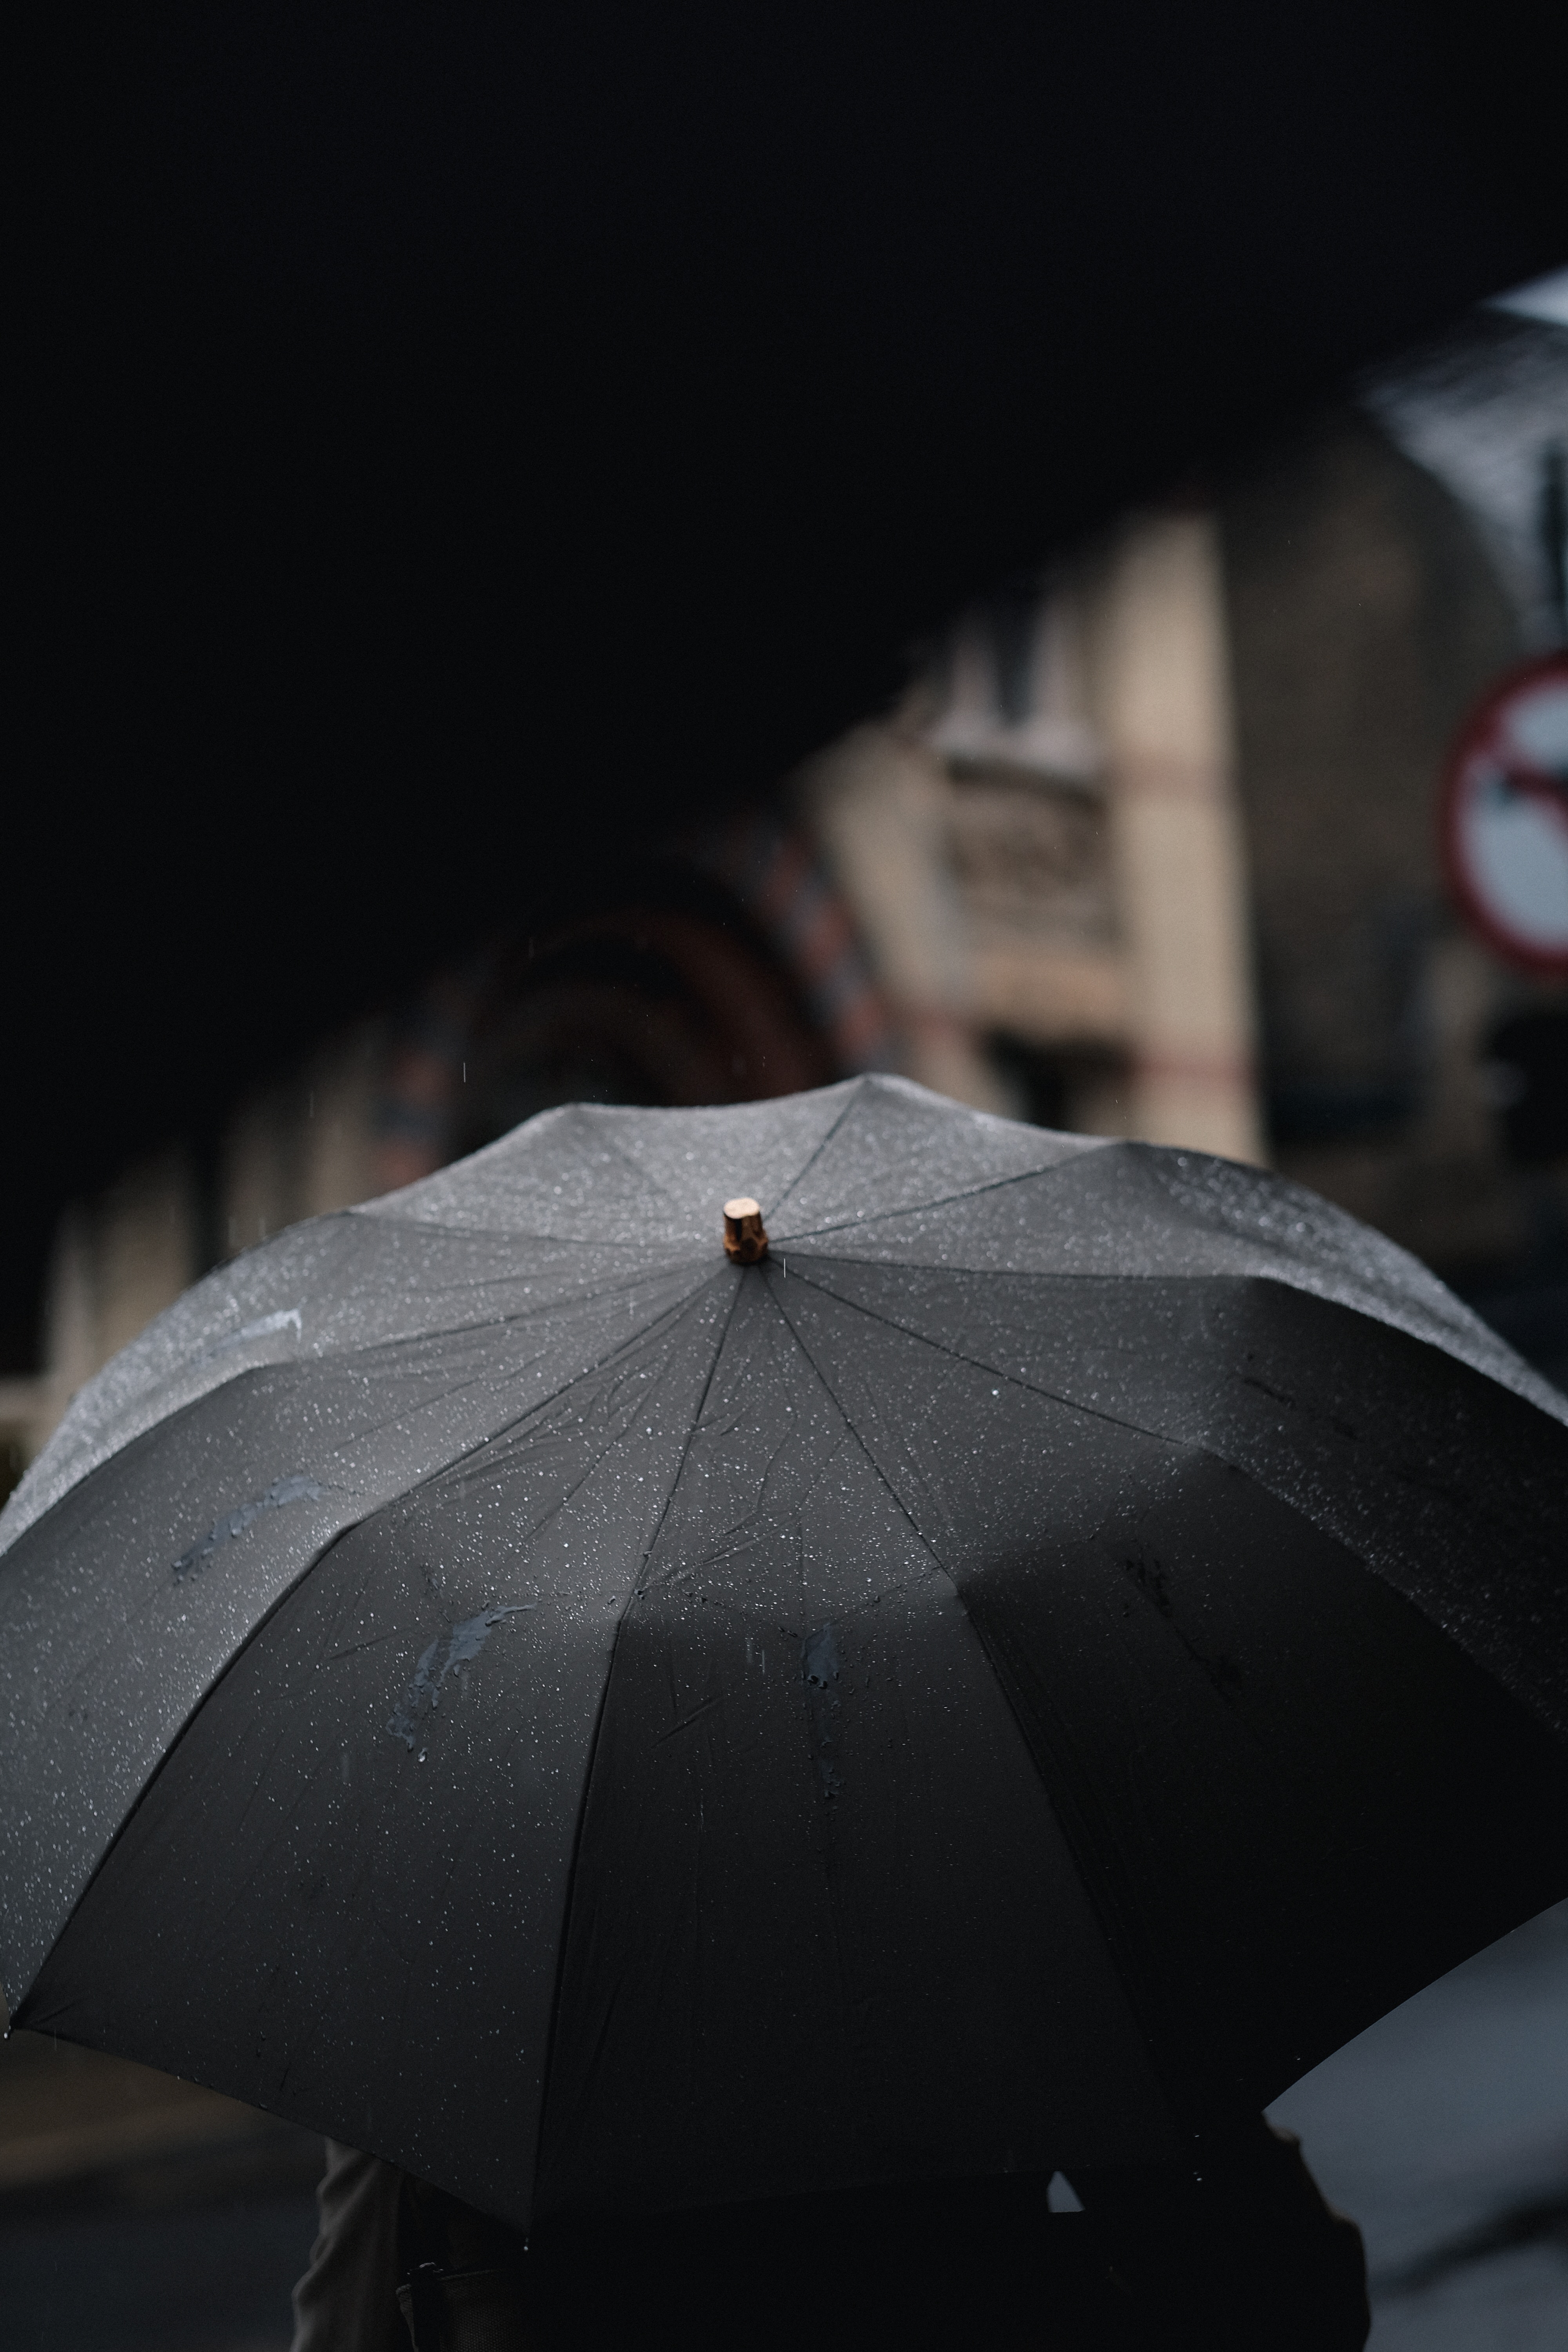
umbrella, darkness